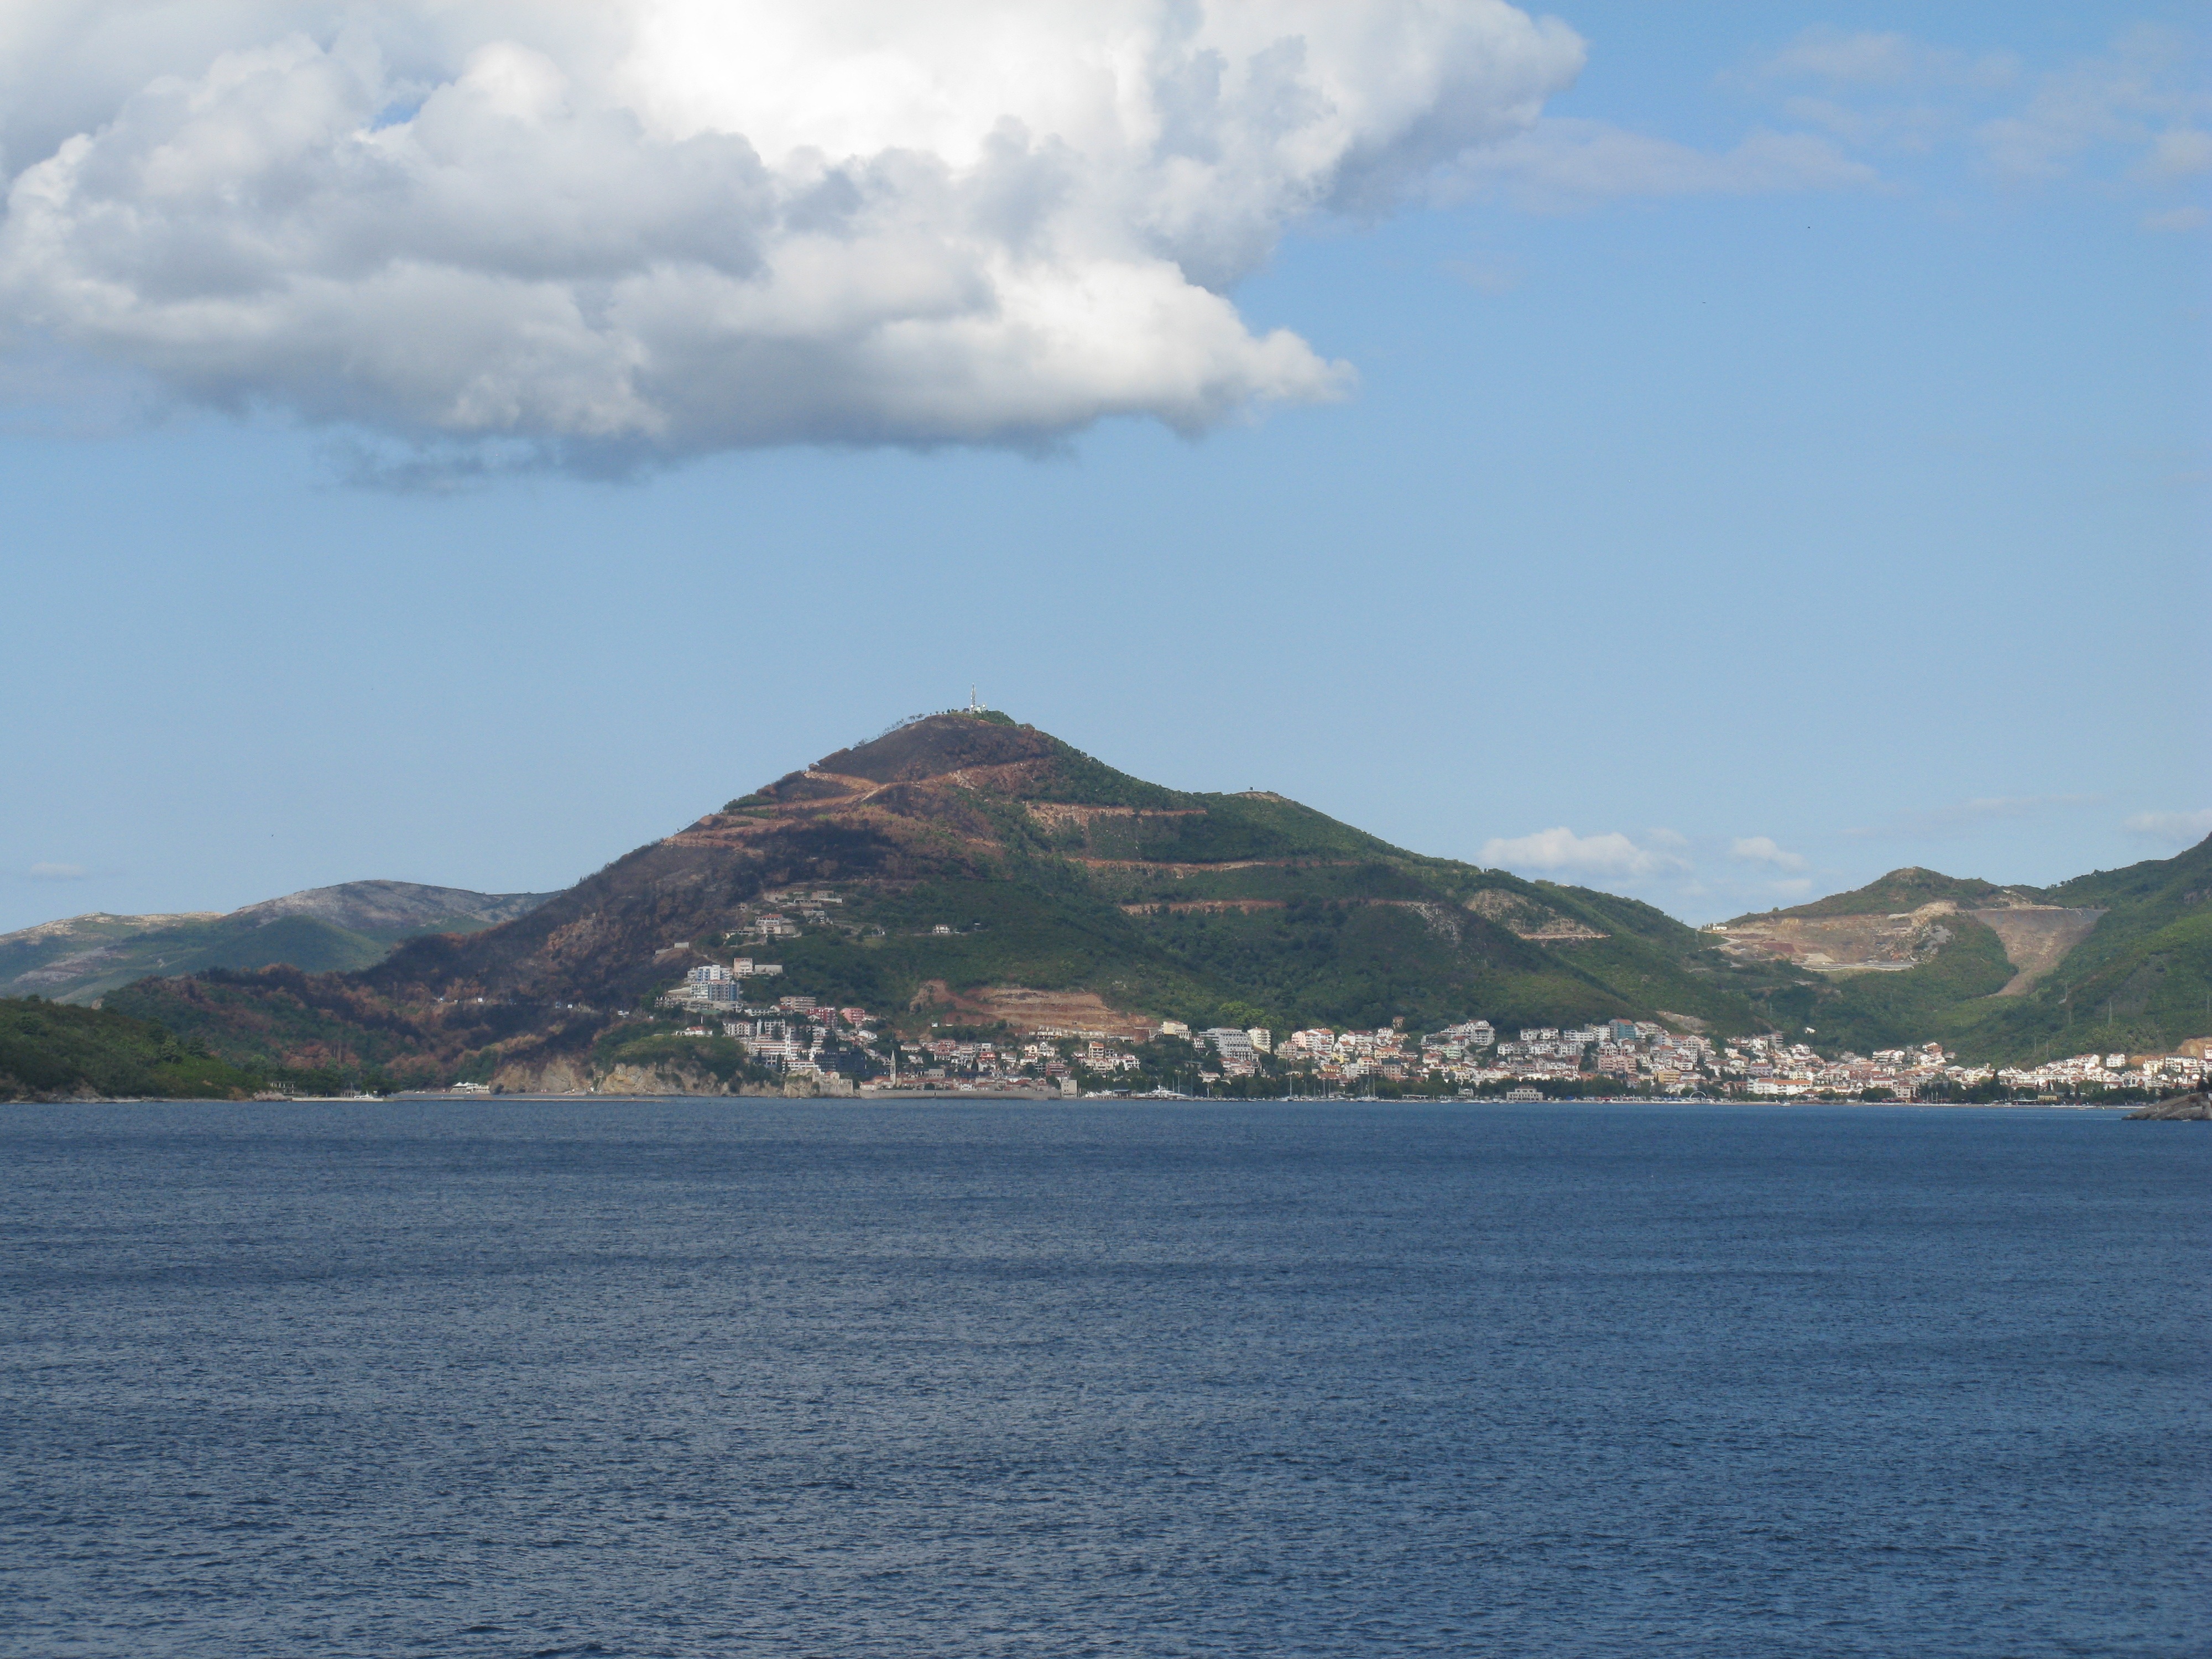
sea, coast, horizon, mountain, cloud, lake, vehicle, bay, island, fjord, reservoir, highland, body of water, mountains, greece, fell, loch, cape, landform, geographical feature